The Private Life of Henry VIII

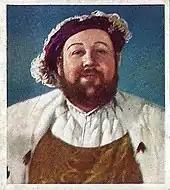
Laughton on vintage cigarette card

"The Private Life of Henry VIII" is credited with creating the popular image of Henry VIII as a fat, lecherous glutton who eats turkey legs and tosses bones over his shoulder (although in the film, what Henry eats is actually an entire capon). Historian Alison Weir has pointed out that this image is contradicted by primary sources, noting: "As a rule, Henry did not dine in the great halls of his palaces, and his table manners were highly refined, as was the code of etiquette followed at his court. He was in fact a most fastidious man, and—for his time—unusually obsessed with hygiene. As for his pursuit of the ladies, there is plenty of evidence, but most of it fragmentary, for Henry was also far more discreet and prudish than we have been led to believe. These are just superficial examples of how the truth about historical figures can become distorted."